Tatanua mask

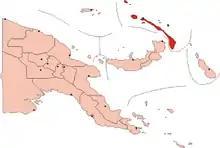
New Ireland Province, Papua New Guinea

A tatanua is a type of traditional mask made by the natives in the province of New Ireland, Papua New Guinea. The masks are made of wood and other natural materials and used in funeral ceremonies called malagan.